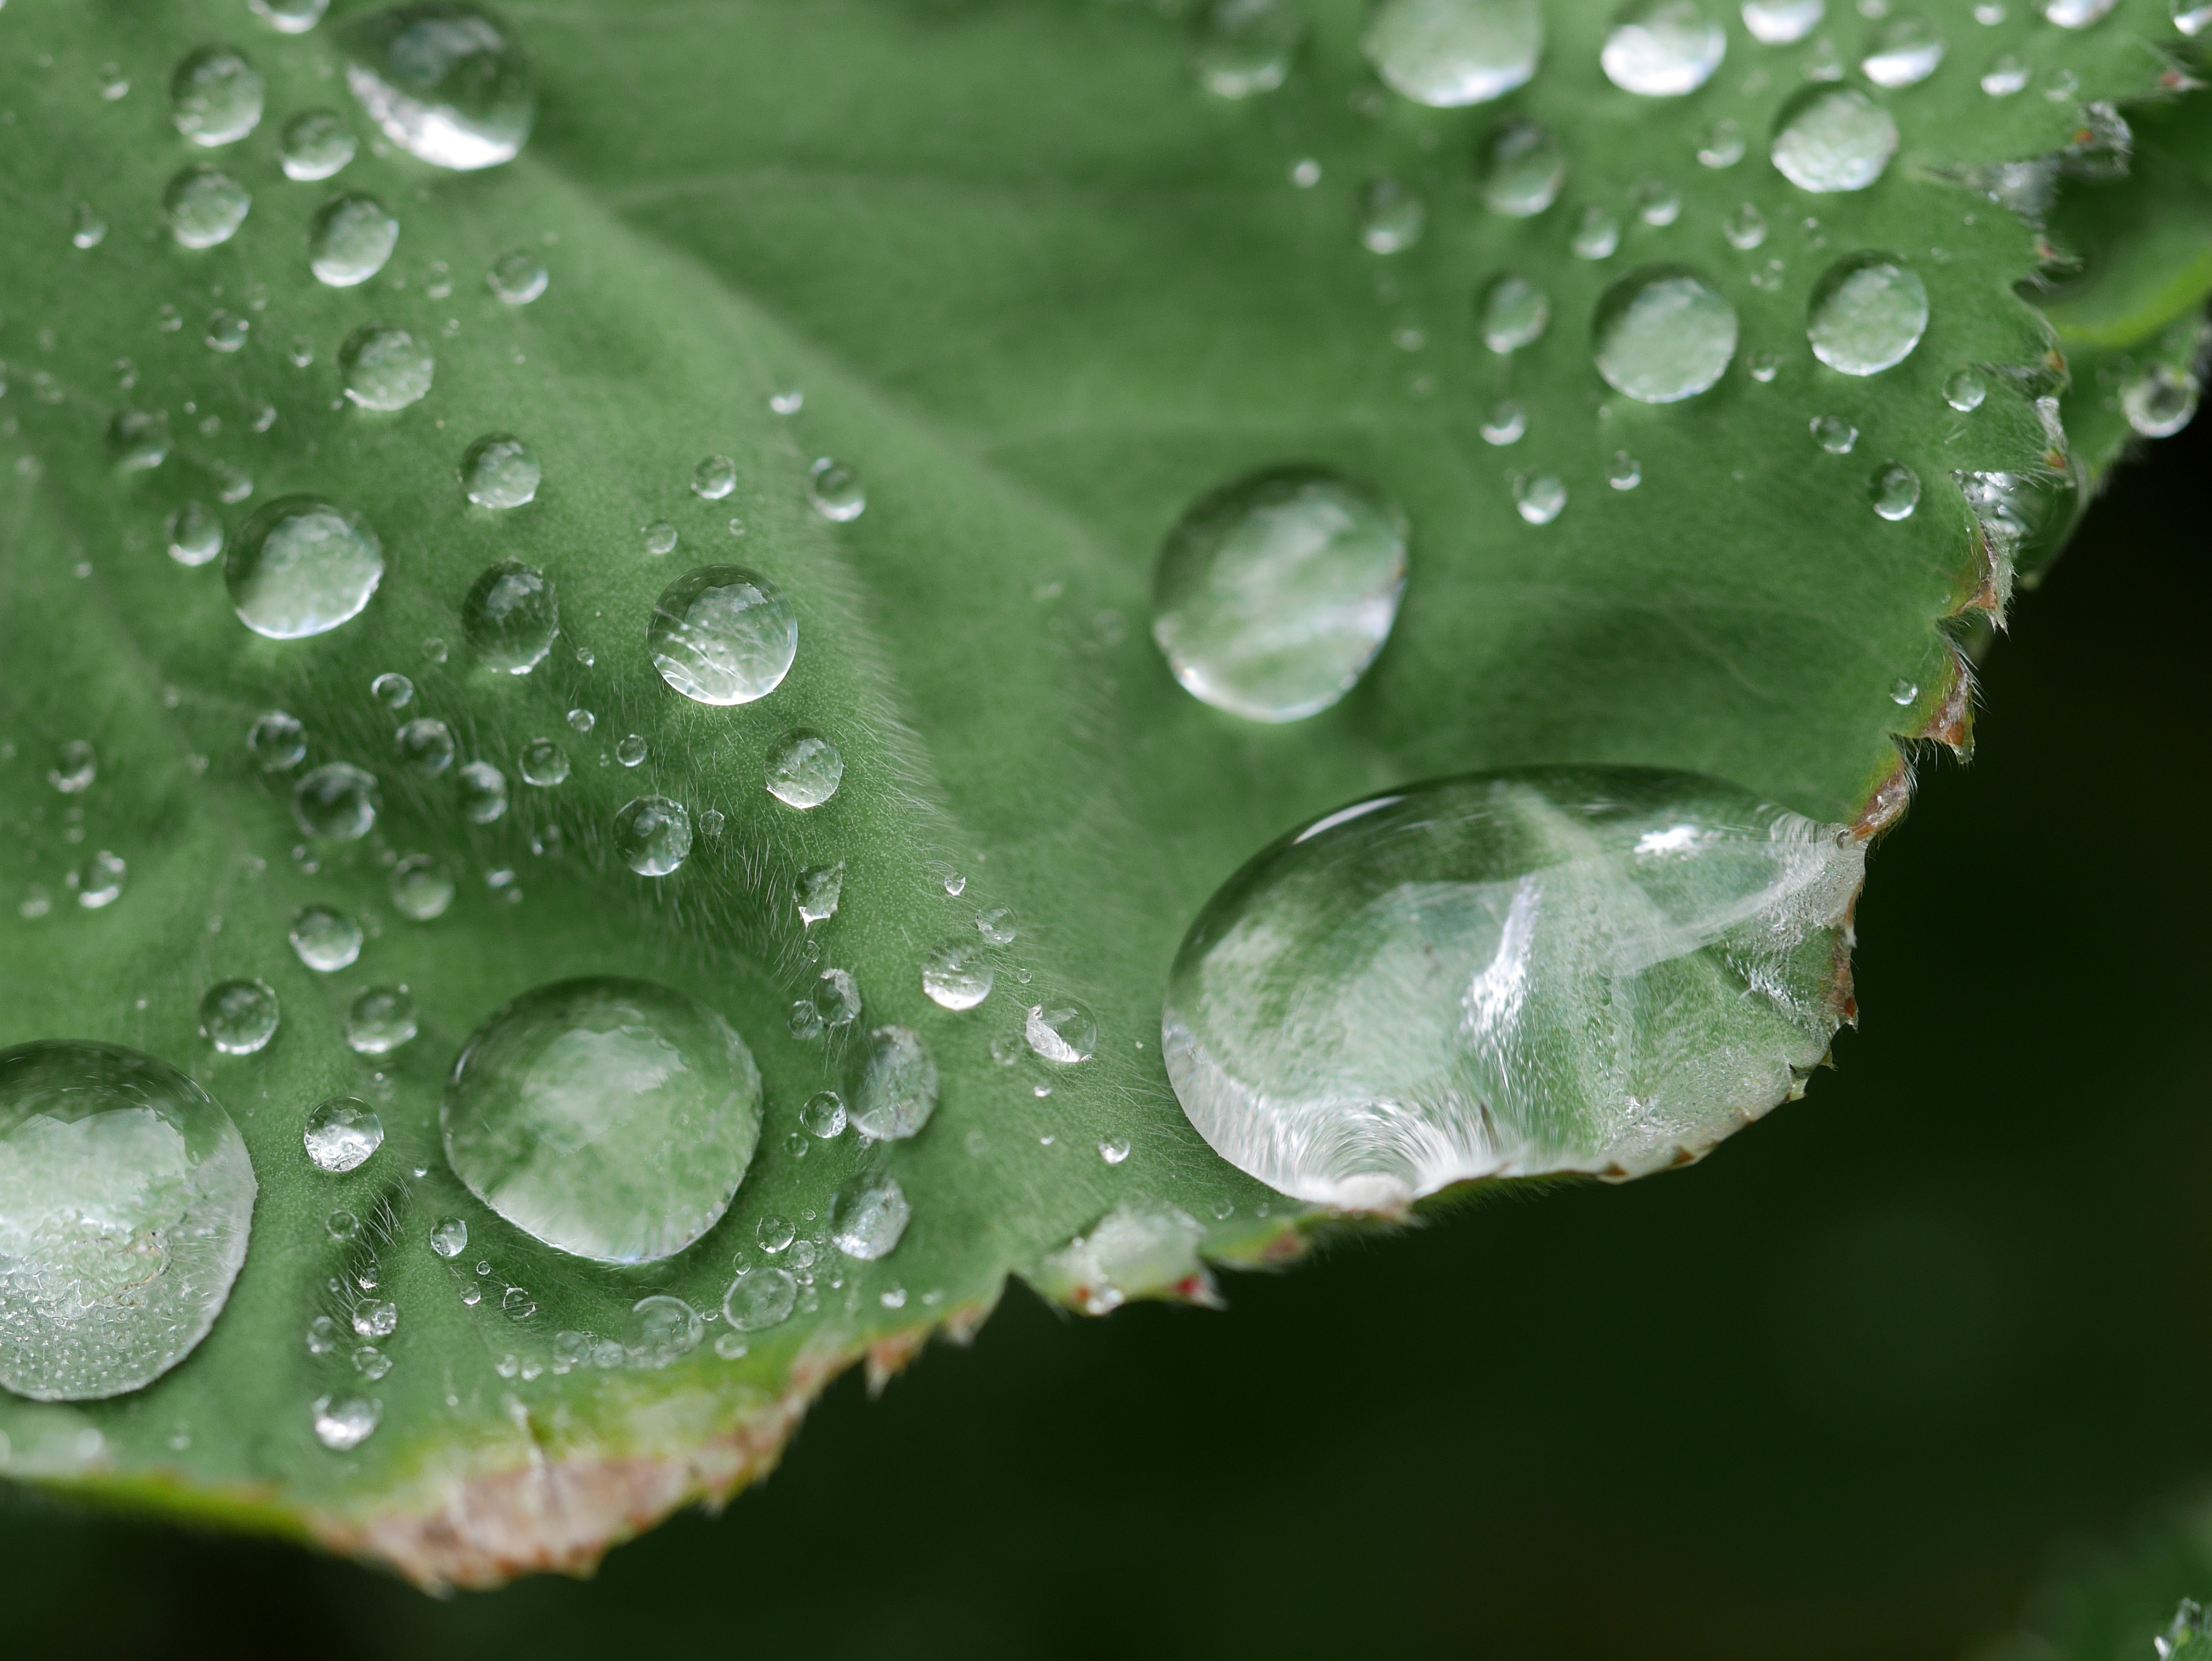
water, nature, droplet, drop, dew, plant, rain, leaf, petal, wet, green, macro, plants, close up, outside, moisture, macro photography, annual plant, plant stem